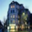
Label: house